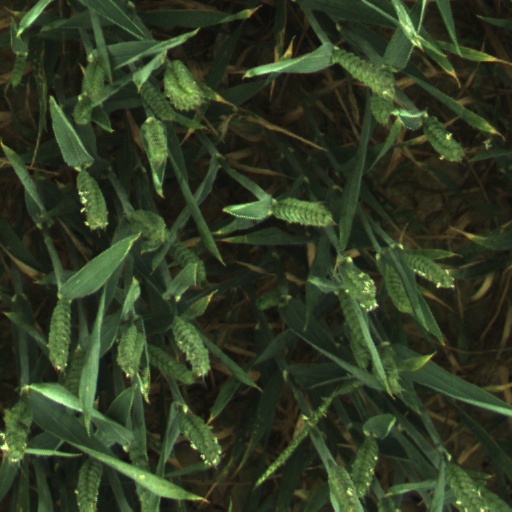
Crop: wheat